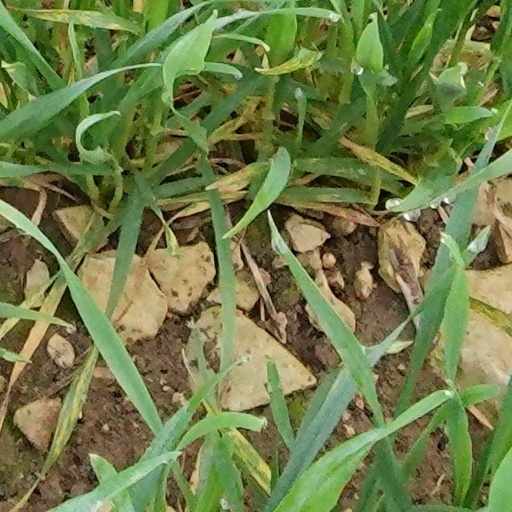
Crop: wheat